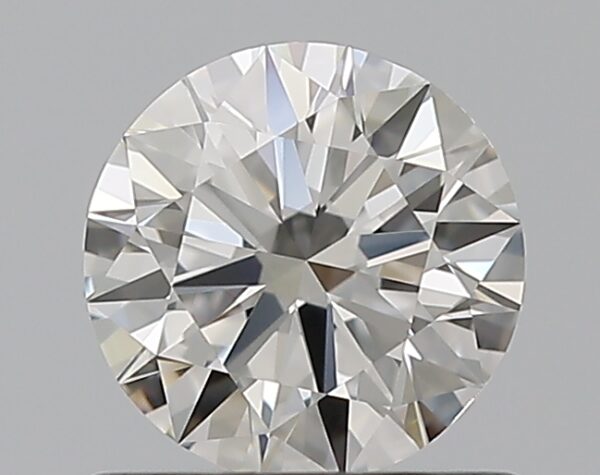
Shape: round
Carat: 0.7
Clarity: VVS1
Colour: H
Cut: EX
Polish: EX
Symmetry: VG
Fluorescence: N
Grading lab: GIA
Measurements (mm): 5.67 x 5.71 x 3.46